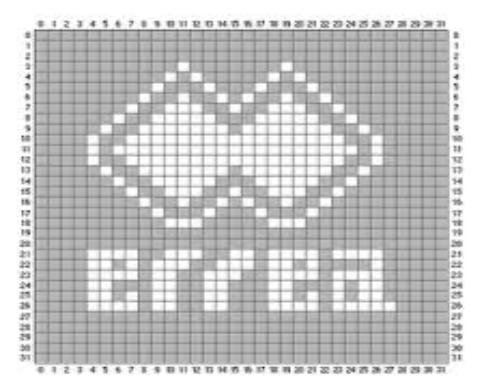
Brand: Errea
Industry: Clothes